Clara Codd

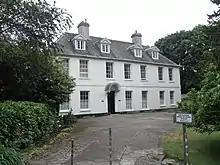
Pill, Bishop's Tawton, Codd's birthplace

Codd was born at Pill House in Bishops Tawton, Devon, in 1876. She was the first child of Henry Frederick Codd and Clara Virginia (née Botto) Codd. Her father was a Liberal and worked as a school inspector. She had nine younger siblings and she was taught at home by a number of governesses.